Alexander Michel Melki

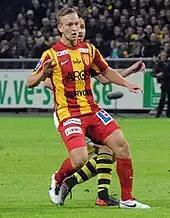
Michel Melki with Syrianska in 2013

Alexander Michel started his career at Syrianska. His personal debut in the first team and in the Allsvenskan took place on 20 June 2011 at the age of 18, with his team being defeated 3–0 against Djurgården. During that season he made a total of 10 league appearances. In 2012 he found further space, with 23 appearances of which 18 as a starter.